Grundtvig House

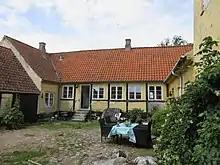
The side wing

The Grundtvig House is a long one-storey brick building with yellow rendering on a black-painted foundation. It has a three-bay wall dormer above the centrally placed, arched gateway that opens to the courtyard. The side wing from 1862 is built with timber framing on a black-painted brick foundation.